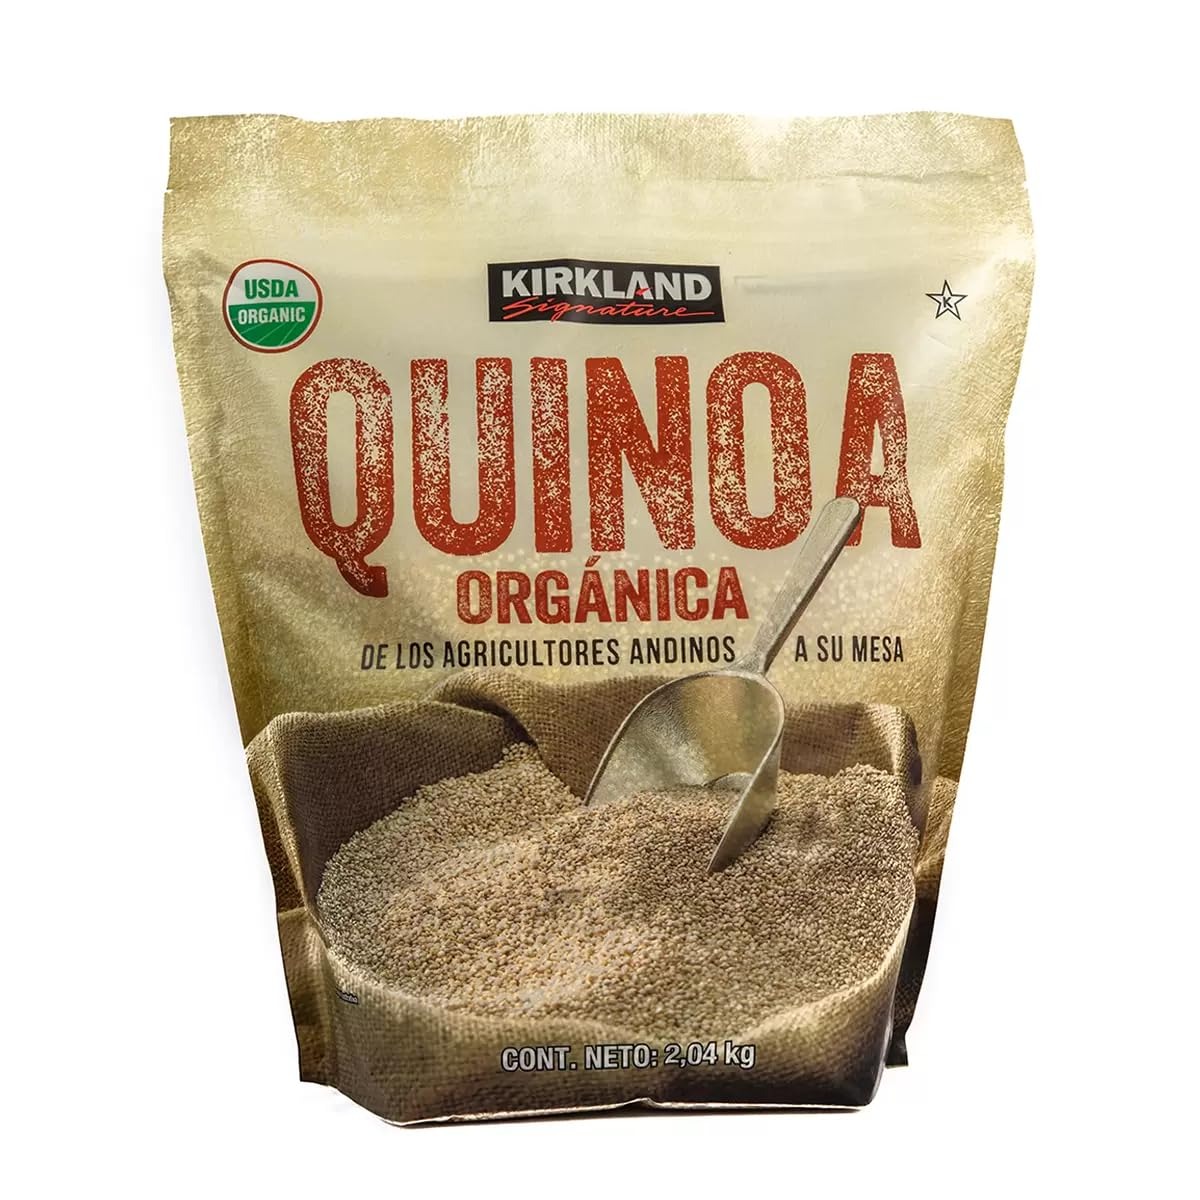
Item Name: Kirkland Signature Expect More Organic Quinoa
Product Description: Kirkland Signature Expect More Organic Quinoa
Value: 64.0
Unit: Ounce

Price: 10.99